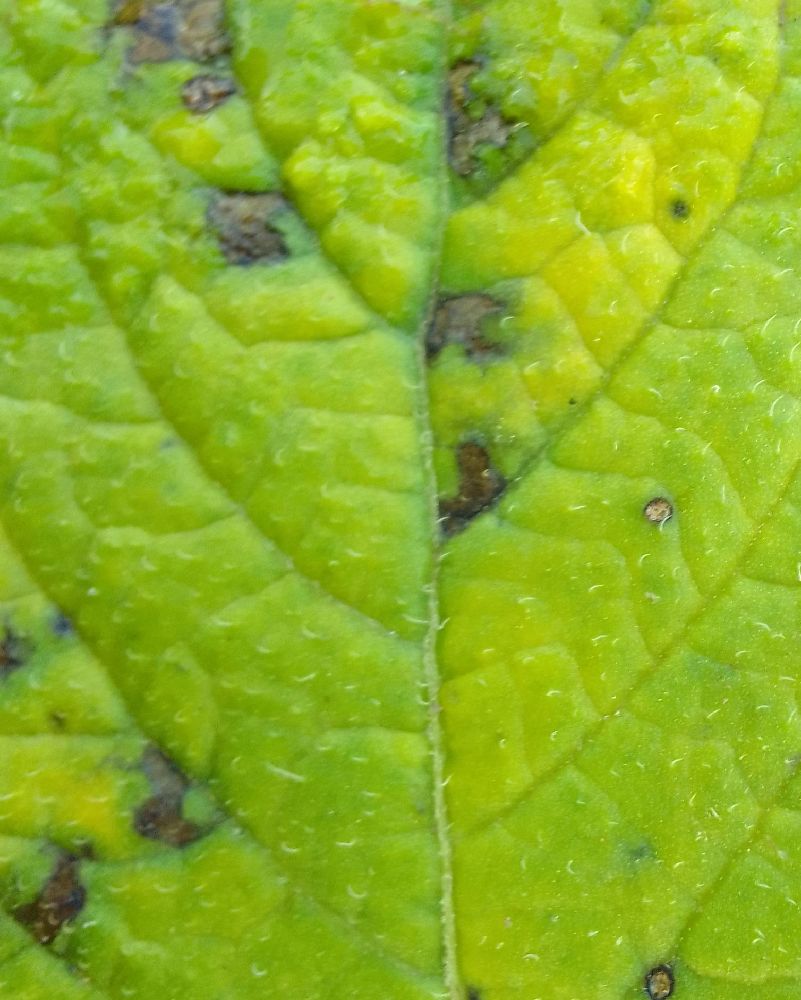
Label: Early blight